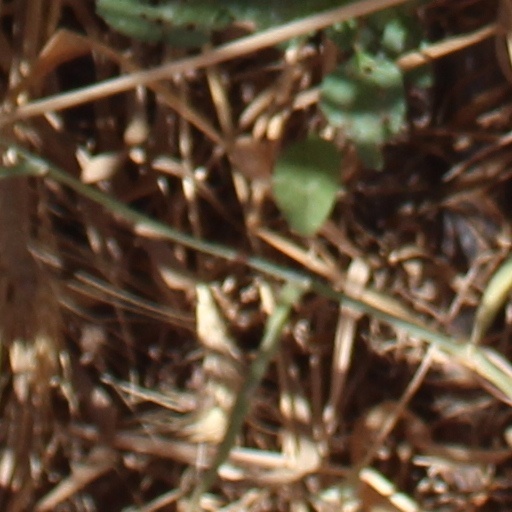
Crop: wheat